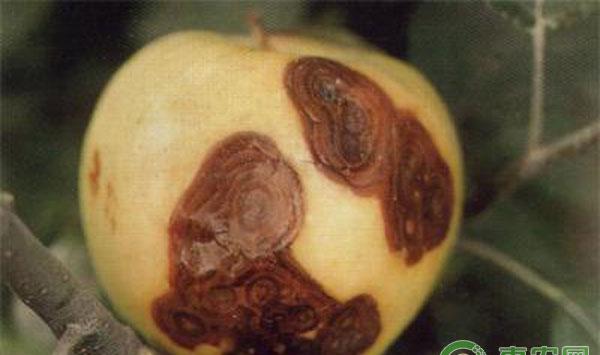
Plant: Apple
Disease: apple black rot